Peaks Ice Arena

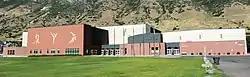
Looking east at the Peaks Ice Arena, June 2017

Peaks Ice Arena is an indoor ice hockey and figure skating arena in Provo, Utah, located south of Salt Lake City. Along with the Maverik Center (originally known as the E Center) in West Valley City, it was built as an ice hockey and figure skating venue for the 2002 Winter Olympics, roles it is expected to reprise for the 2034 Winter Olympics. It currently serves as the home of the Utah Valley University men’s ice hockey team, Peaks Youth Hockey Association, several high school teams, the Peaks Figure Skating Club, and a Learn-to-Skate USA program for beginning skaters of all ages.